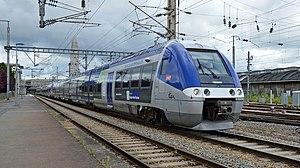
B 82606/07 + B 82669/70 + B 82688/90 à Amiens
La gare d'Amiens est une gare ferroviaire française située à proximité immédiate du centre-ville de la commune d'Amiens, préfecture du département de la Somme, en région Hauts-de-France.